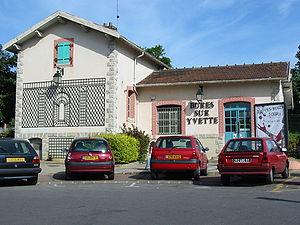
La gare de Bures-sur-Yvette est une gare ferroviaire française de la ligne de Sceaux, située à proximité du centre de la commune de Bures-sur-Yvette dans le département de l'Essonne.